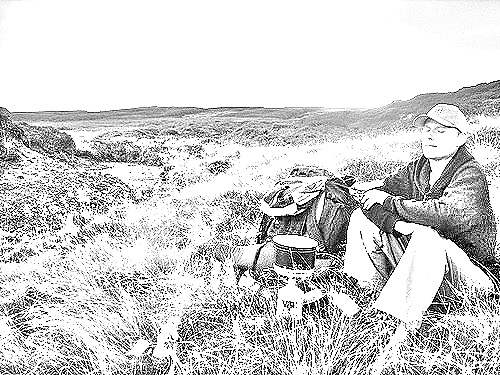
Portrait style: Sketch Portrait